Arasaleeswarar temple

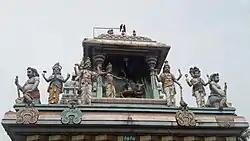
Legend of the temple

As per Hindu legend, sage Vamadeva visited many temples to worship Shiva. He came to the place and was standing under an Arasu tree (peepli tree) and felt that it would be nice if Shiva appeared in the place. Pleased by the devotion of the sage, Shiva appeared in the place of the Arasu tree and came to be known as Arasaleeswarar and the place came to be known as Arasili. As per another legend, a king named Sathyavardhan who ruled the place was a staunch devotee of Shiva. He installed a garden to garner flowers for his worship. Each day the gardener complained that someone stole the flowers of the garden. The king found that a deer was eating the flowers of the garden. Angered at the deer, the king shot an arrow at it which missed its mark but hit the Arasu tree behind. The king found that blood was oozing out from the Arasu tree, which the king found out to be the incarnation of Shiva. The scar mark in the Lingam of the temple is believed to be the arrow hit by the king.